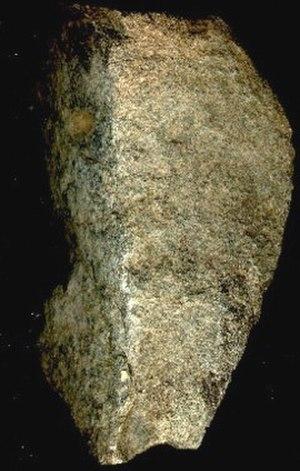
Carticasi est une commune française située dans la circonscription départementale de la Haute-Corse et le territoire de la collectivité de Corse. Le village appartient à la piève de Vallerustie, en Castagniccia.